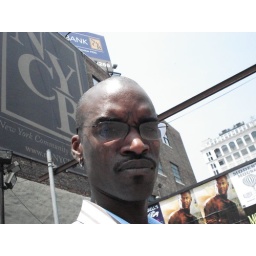
after day locked in office staring at screen